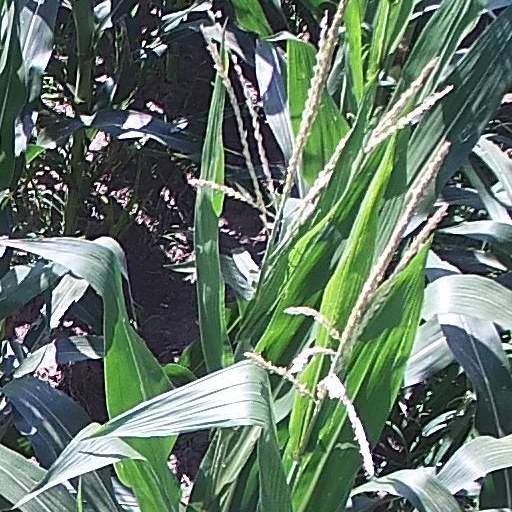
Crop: maize; corn